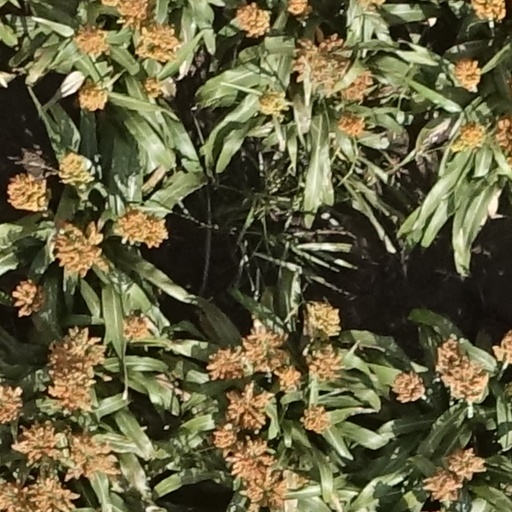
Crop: sorghum